Devil's Punchbowl (Angeles National Forest)

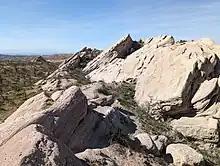
Rock formation in 2023, showing regrowth after the Bobcat Fire.

Driving into the park, beginning on the flats of the Antelope Valley, there is almost a complete absence of large shrubs or trees. The road then climbs into a belt of Joshua trees and California junipers. Entering the park boundaries, the Joshuas are left behind and replaced by Pinyon pine Woodland, with shrubs of the Desert Chaparral as an understory. The streambeds, both Punchbowl Creek at the bottom of the bowl and other watercourses in the Antelope Valley, have their own type of vegetation with cottonwoods, willows, and other plants that require more water. The next plant community above the park is the Coulter Pines and Yellow Pine Forest of the higher San Gabriel Mountains. Above these trees, White Firs are silhouetted against the sky on the high slopes and peaks.